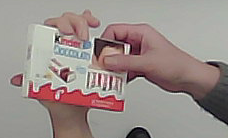
Product: kinder_chocolate